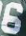
Number: 6